Question: Please indicate a possible affordance area of the frisbee that can be used for catching.
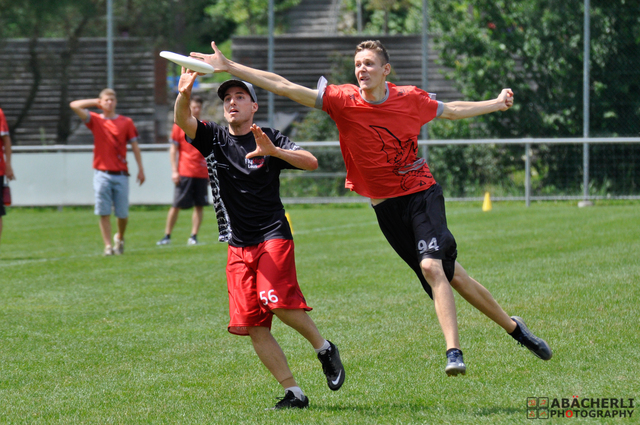
Answer: [153.5, 48.5, 219.5, 77.5]